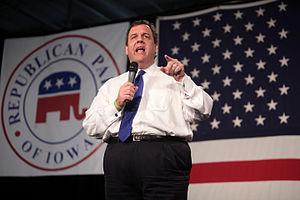
Christopher James Christie, dit Chris Christie, né le 6 septembre 1962 à Newark, est un homme politique américain, membre du Parti républicain et gouverneur du New Jersey de 2010 à 2018. Il est auparavant procureur des États-Unis pour le district du New Jersey de 2002 à 2008.